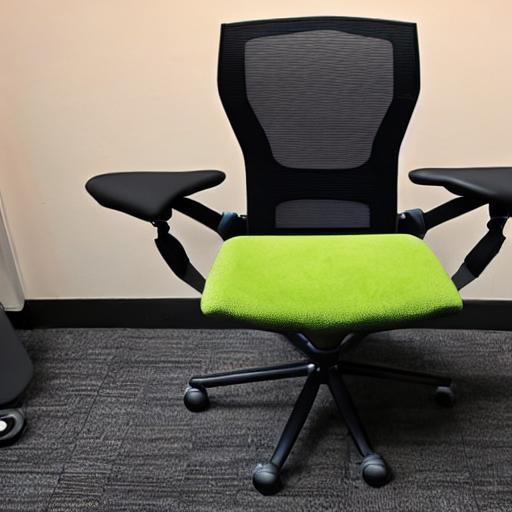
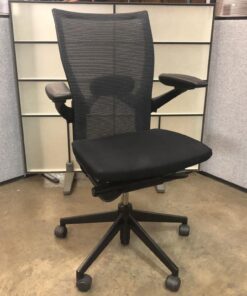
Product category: items_chair
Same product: no